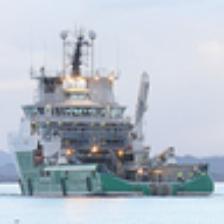
Label: NonHuman